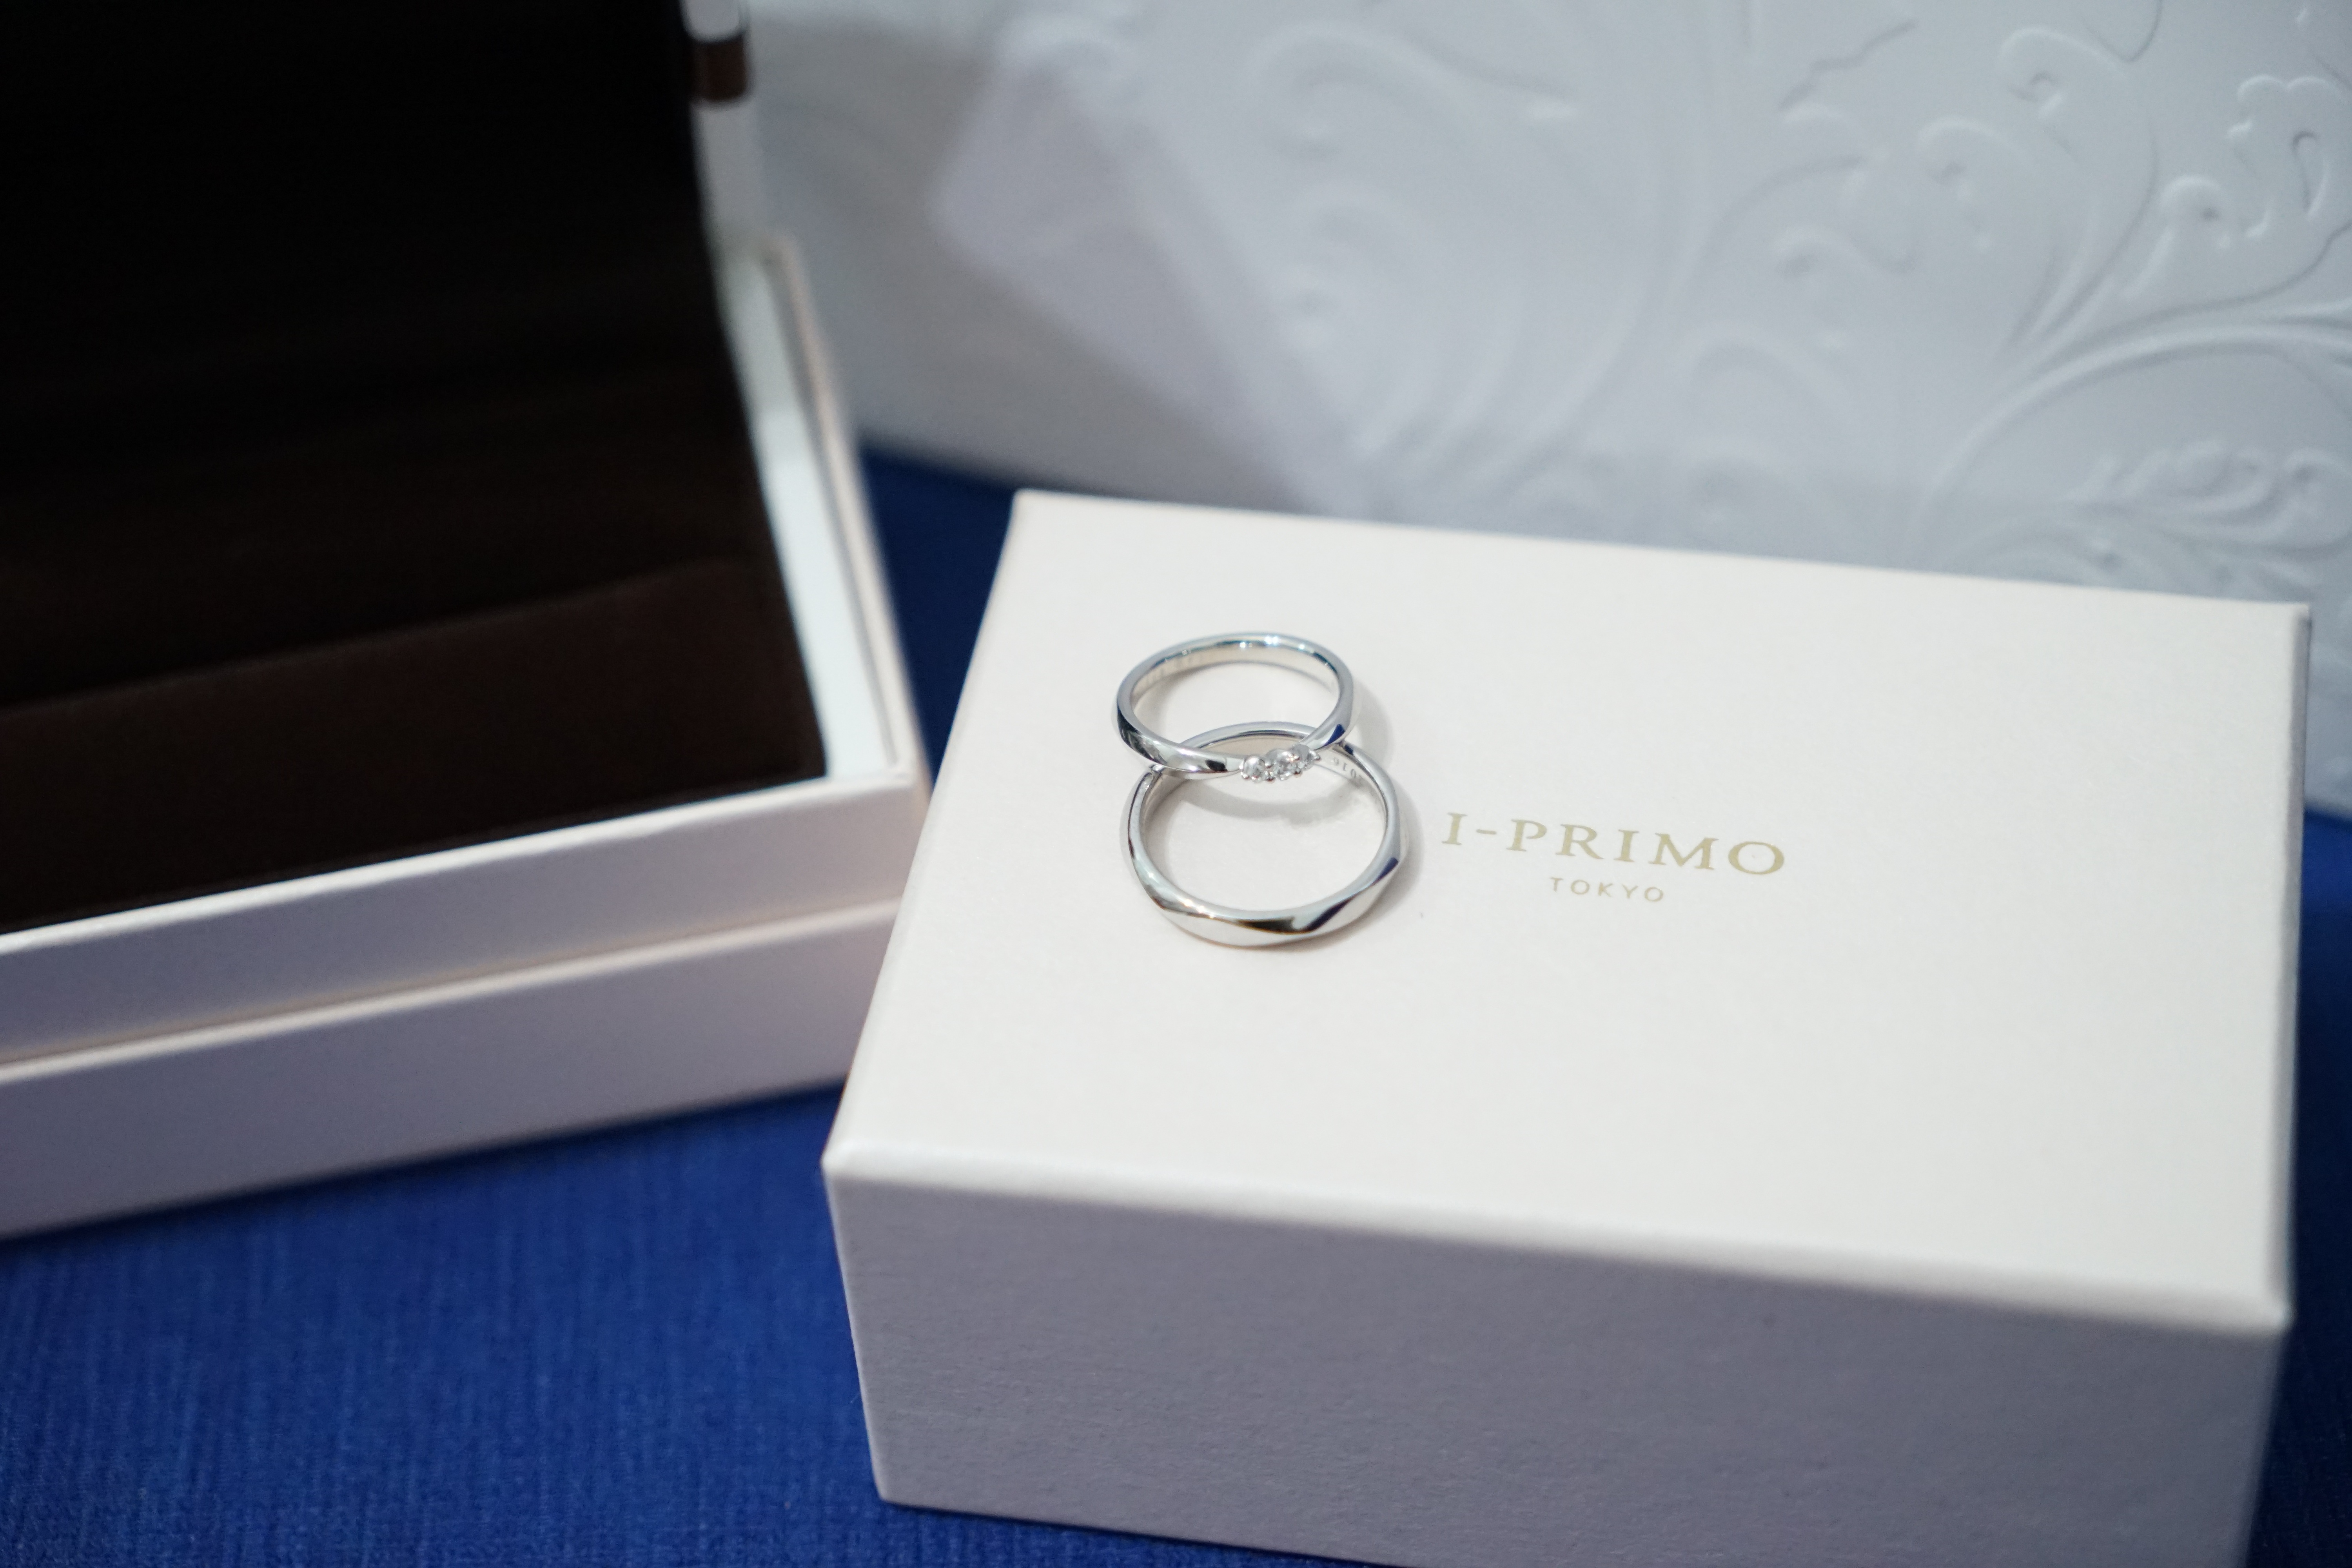
white, ring, box, brand, jewellery, silver, get married, fashion accessory